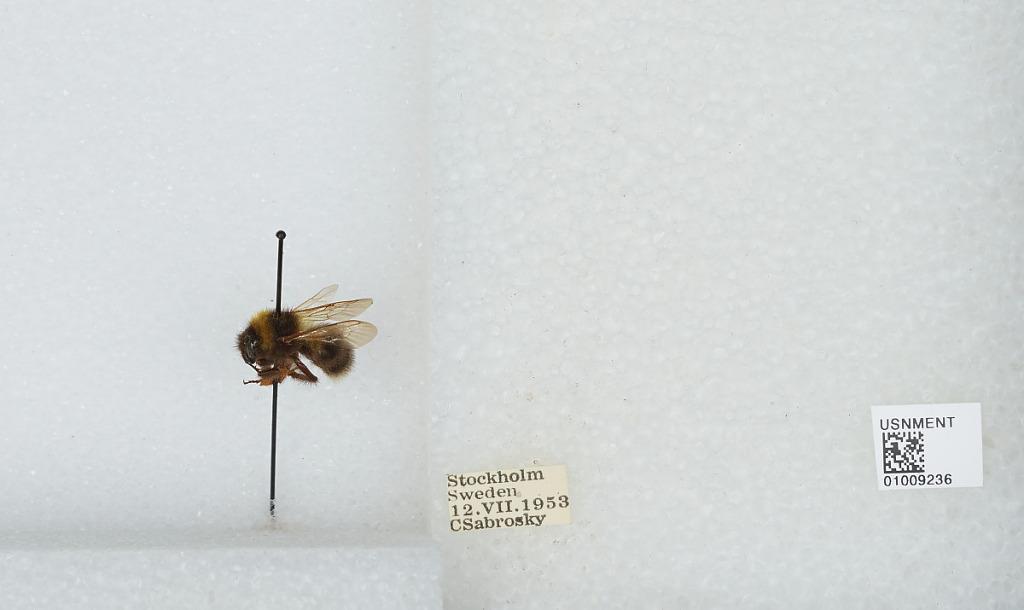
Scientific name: Bombus (Megabombus) hortorum (Linnaeus)
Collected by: C. Sabrosky
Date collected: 1953-7-12
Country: Sweden
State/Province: Stockholm
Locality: Stockholm
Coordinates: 59.3294, 18.0686